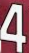
Number: 4